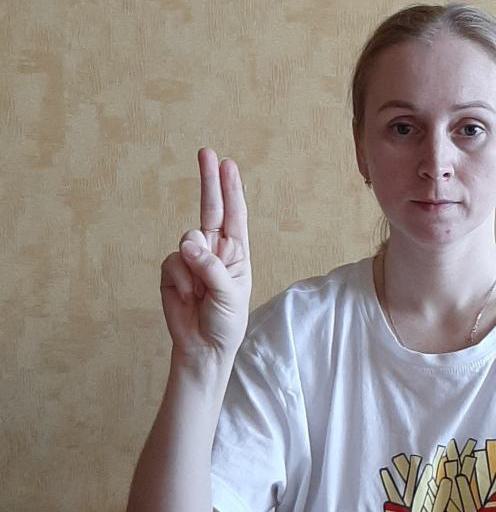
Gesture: two_up